Mekelle

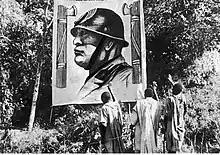
Depiction of Benito Mussolini in Mekelle in November 1935

In the 1880s, Mekelle became Ethiopia's capital city. Among the factors that further accelerated Mekele's growth and urbanization were the establishment of residential quarters by the "nobility" and court servants, the prominence of the "amole" salt market and the subsequent establishment of local and foreign trading and occupational communities, and Mekelle's strategic position as a transit center for commodities of the long-distance trade routes of northeastern Ethiopia, attached to the Red Sea ports, and to northern and central Ethiopia. By establishing a market in Mekelle, Yohannes could draw on the northern trade routes as well as the salt caravan routes to the town, capitalizing on his political leverage.